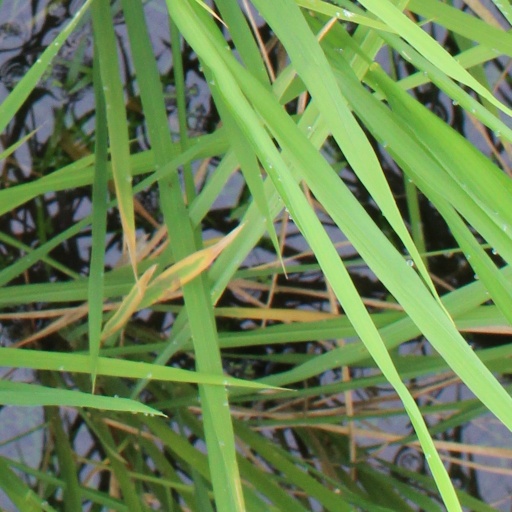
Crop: rice